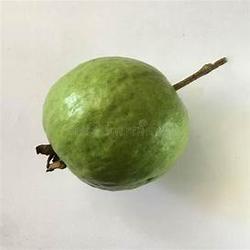
Label: Guava